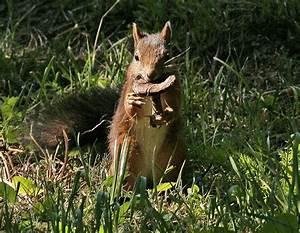
squirrel